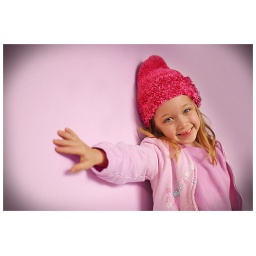
Zoe against a pink wall